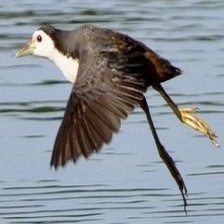
Species: WHITE BREASTED WATERHEN
Scientific name: AMAURORNIS PHOENICURUS
ImageNet parent category: european_gallinule